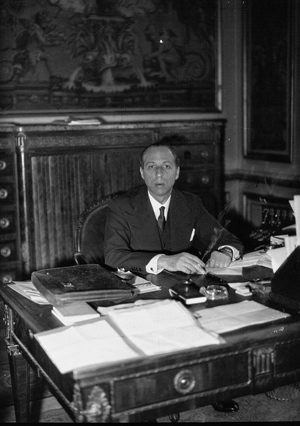
Pierre Viénot (1897-1944), Sous-secrétaire d'Etat aux Affaires Etrangères, 1936.
Hubert Lyautey, né le 17 novembre 1854 à Nancy et mort le 27 juillet 1934 à Thorey, est un militaire français, officier pendant les guerres coloniales, premier résident général du protectorat français au Maroc en 1912, ministre de la Guerre lors de la Première Guerre mondiale, puis maréchal de France en 1921, académicien et président d'honneur des trois fédérations des Scouts de France. Il a épousé le 14 octobre 1909 Inès de Bourgoing à Paris.
Pierre Viénot, né le 5 août 1897 à Clermont et mort à Londres le 20 juillet 1944, est un homme politique et résistant français.